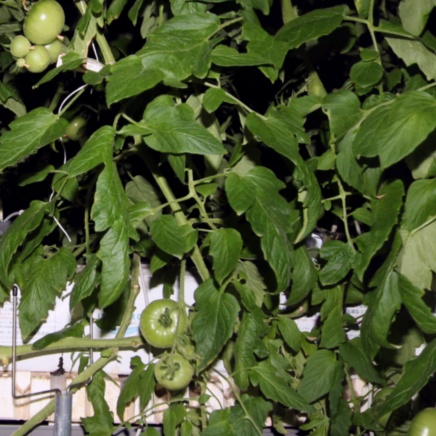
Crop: tomato